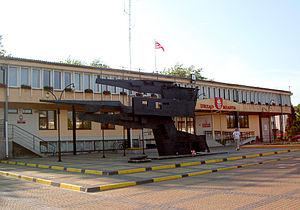
Le powiat de Biłgoraj est un powiat de la voïvodie de Lublin, dans le sud-est de la Pologne.